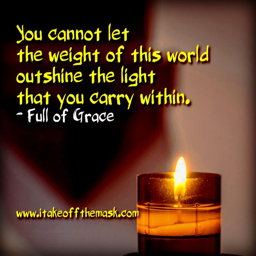
you can not let the weight of this world outshine the light that you carry within .